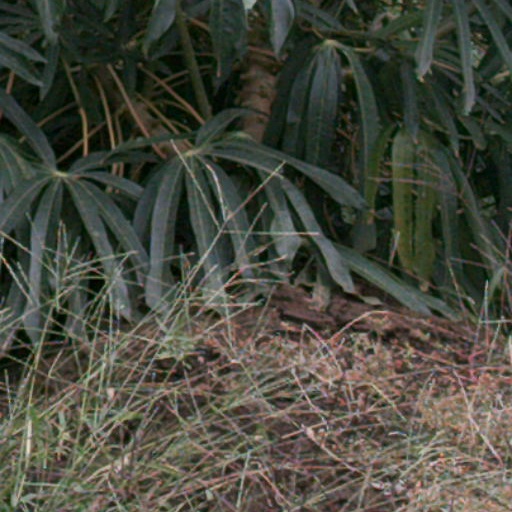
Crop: cassava